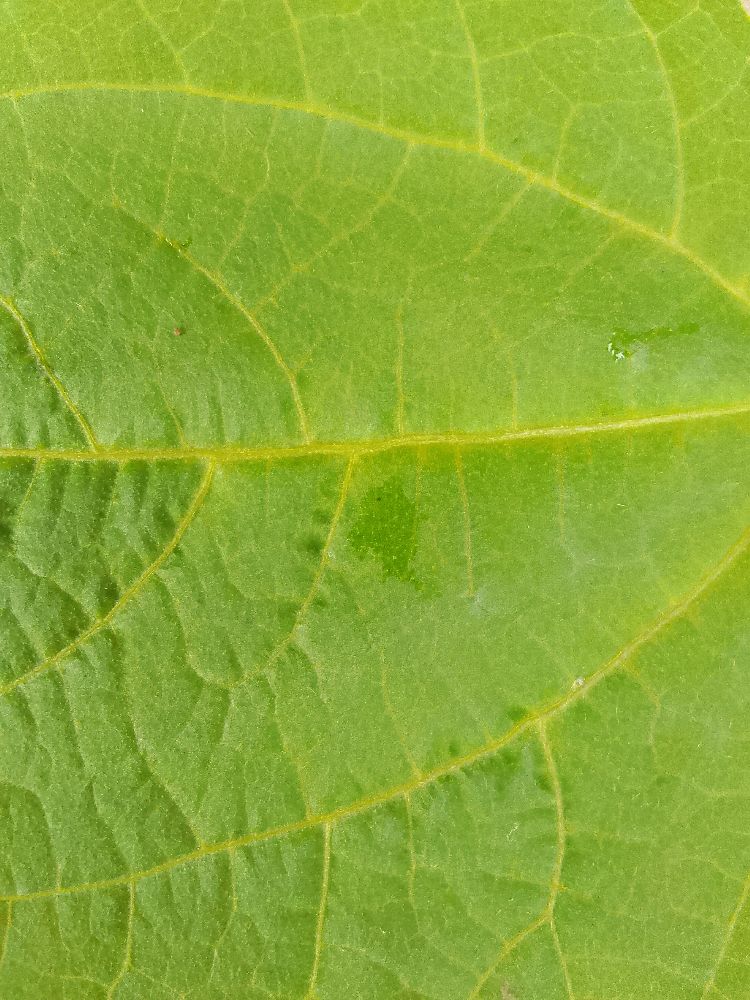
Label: healthy